Meridolum gulosum

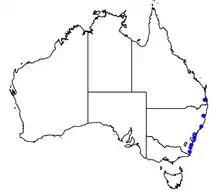
Distribution map of "Meridolum gulosum"

Type locality, originally given by Gould 1852 as “Illawarra, New South Wales”.